James Clark Jr.

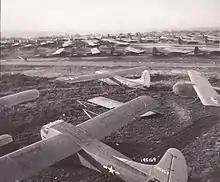
During Operation Market-Garden, Waco gliders are lined up on an English airfield in preparation for the next lift to the Netherlands.

Clark attended Fork Union Military Academy in 1936, and was accepted for college in 1937. He took courses which included flight in a Taylorcraft and Stearman Biplane, graduating from Iowa State College in 1941 with a bachelor's degree in animal husbandry. He volunteered for service in the US Army in June 1941, serving four and a half years in the Army Air Service. During World War II, Clark trained at Luke Field in Arizona then volunteered to serve in the Glider Pilot Corps, while his brother Joseph was in the Merchant Marine. Clark's unit, the 442nd Troop Carrier Group, 303rd Squadron, trained at Kirtland, New Mexico and Fort Sumner using Piper TG-8 gliders then was sent to Europe in 1944 where he named his assigned glider "The Ellicott City Express". He participated in two notable campaigns: Operation Market Garden in the Netherlands in September 1944 flying a Waco CG-4 loaded with high explosives and troops, and Operation Varsity, a U.S. airborne mission into Germany in 1945. Clark was among the forces that helped evacuate survivors of the Dachau concentration camp. Clark was discharged in late 1945 as a 1st Lieutenant, with lifelong friends by his side.